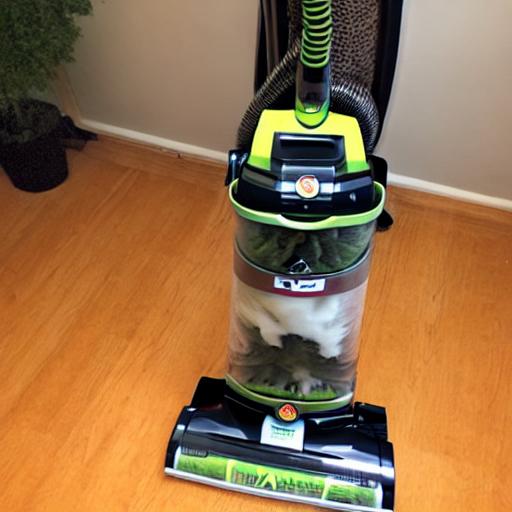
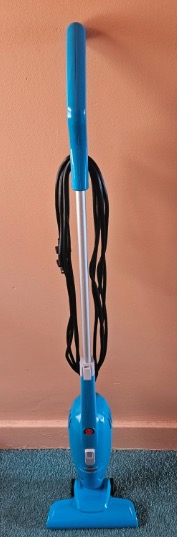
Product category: items_vacuum
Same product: no